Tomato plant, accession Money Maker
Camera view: vertical (180 deg); turntable rotation: 90 degrees
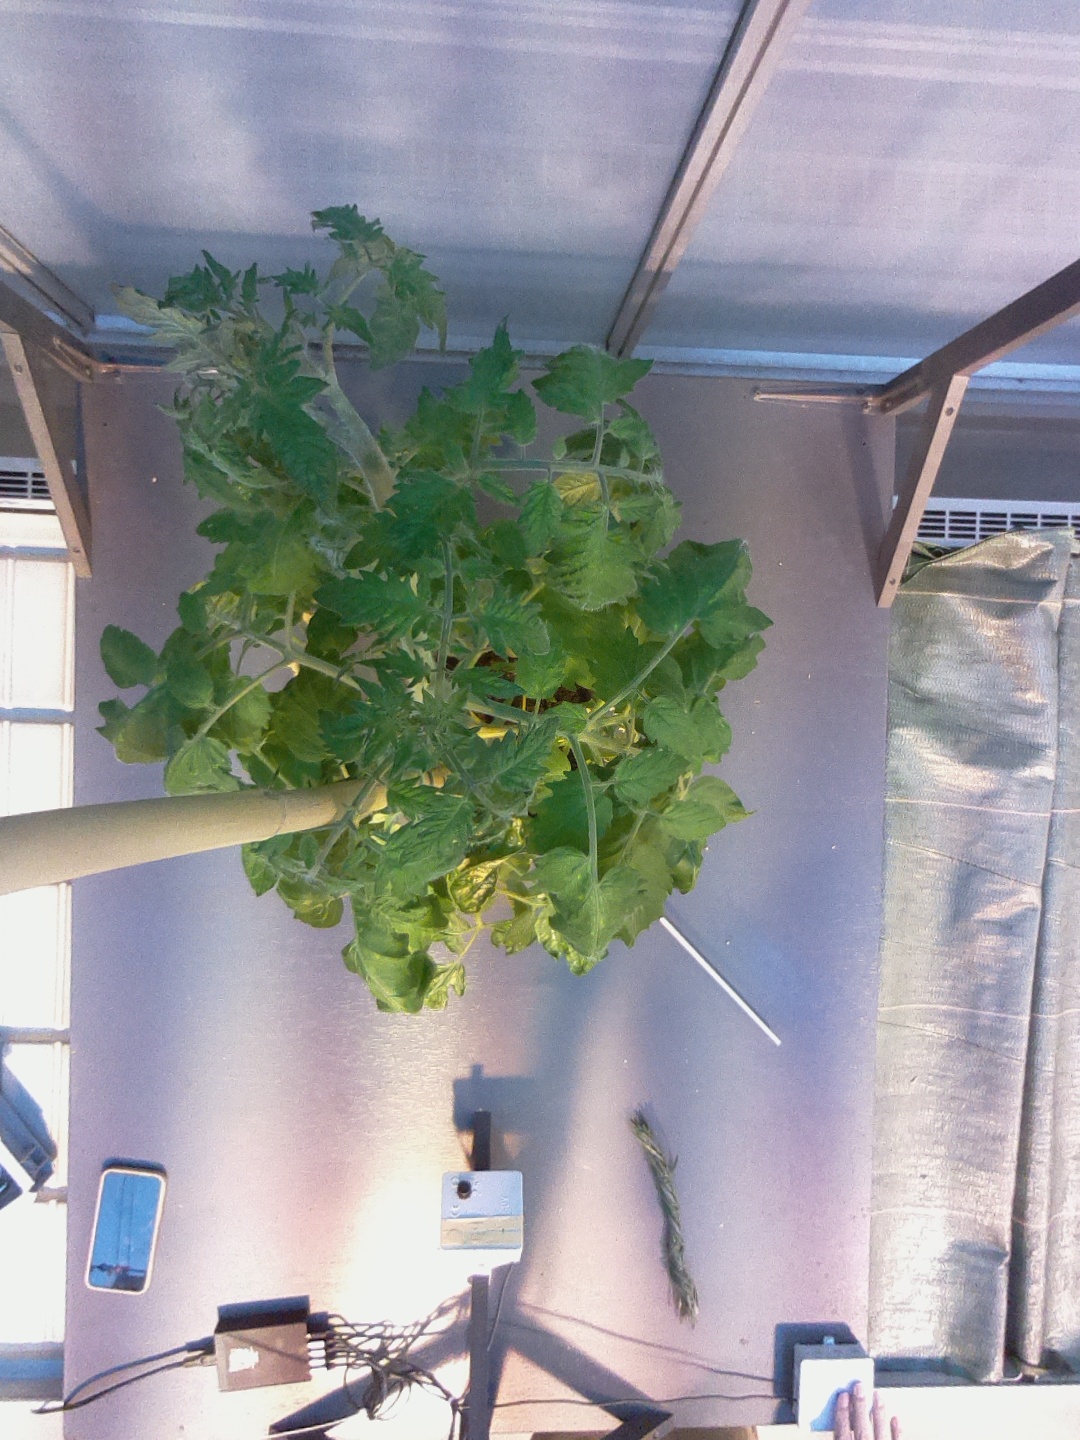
BBCH growth stage 69: End of flowering, 90%-100% of flowers open, more petals falling